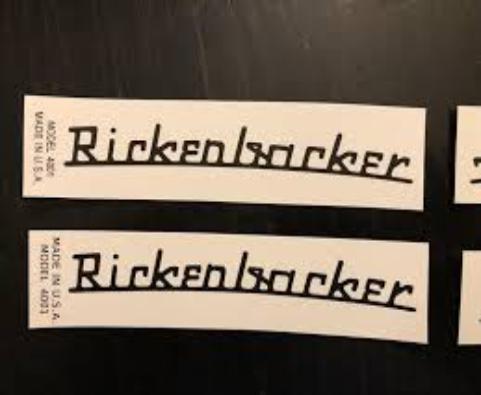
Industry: Electronic